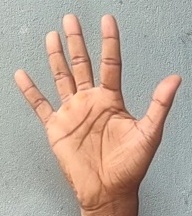
ASL sign: 5